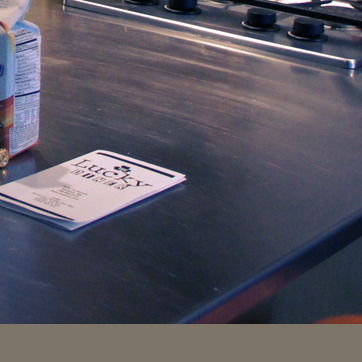
Material: paper